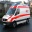
Label: ambulance